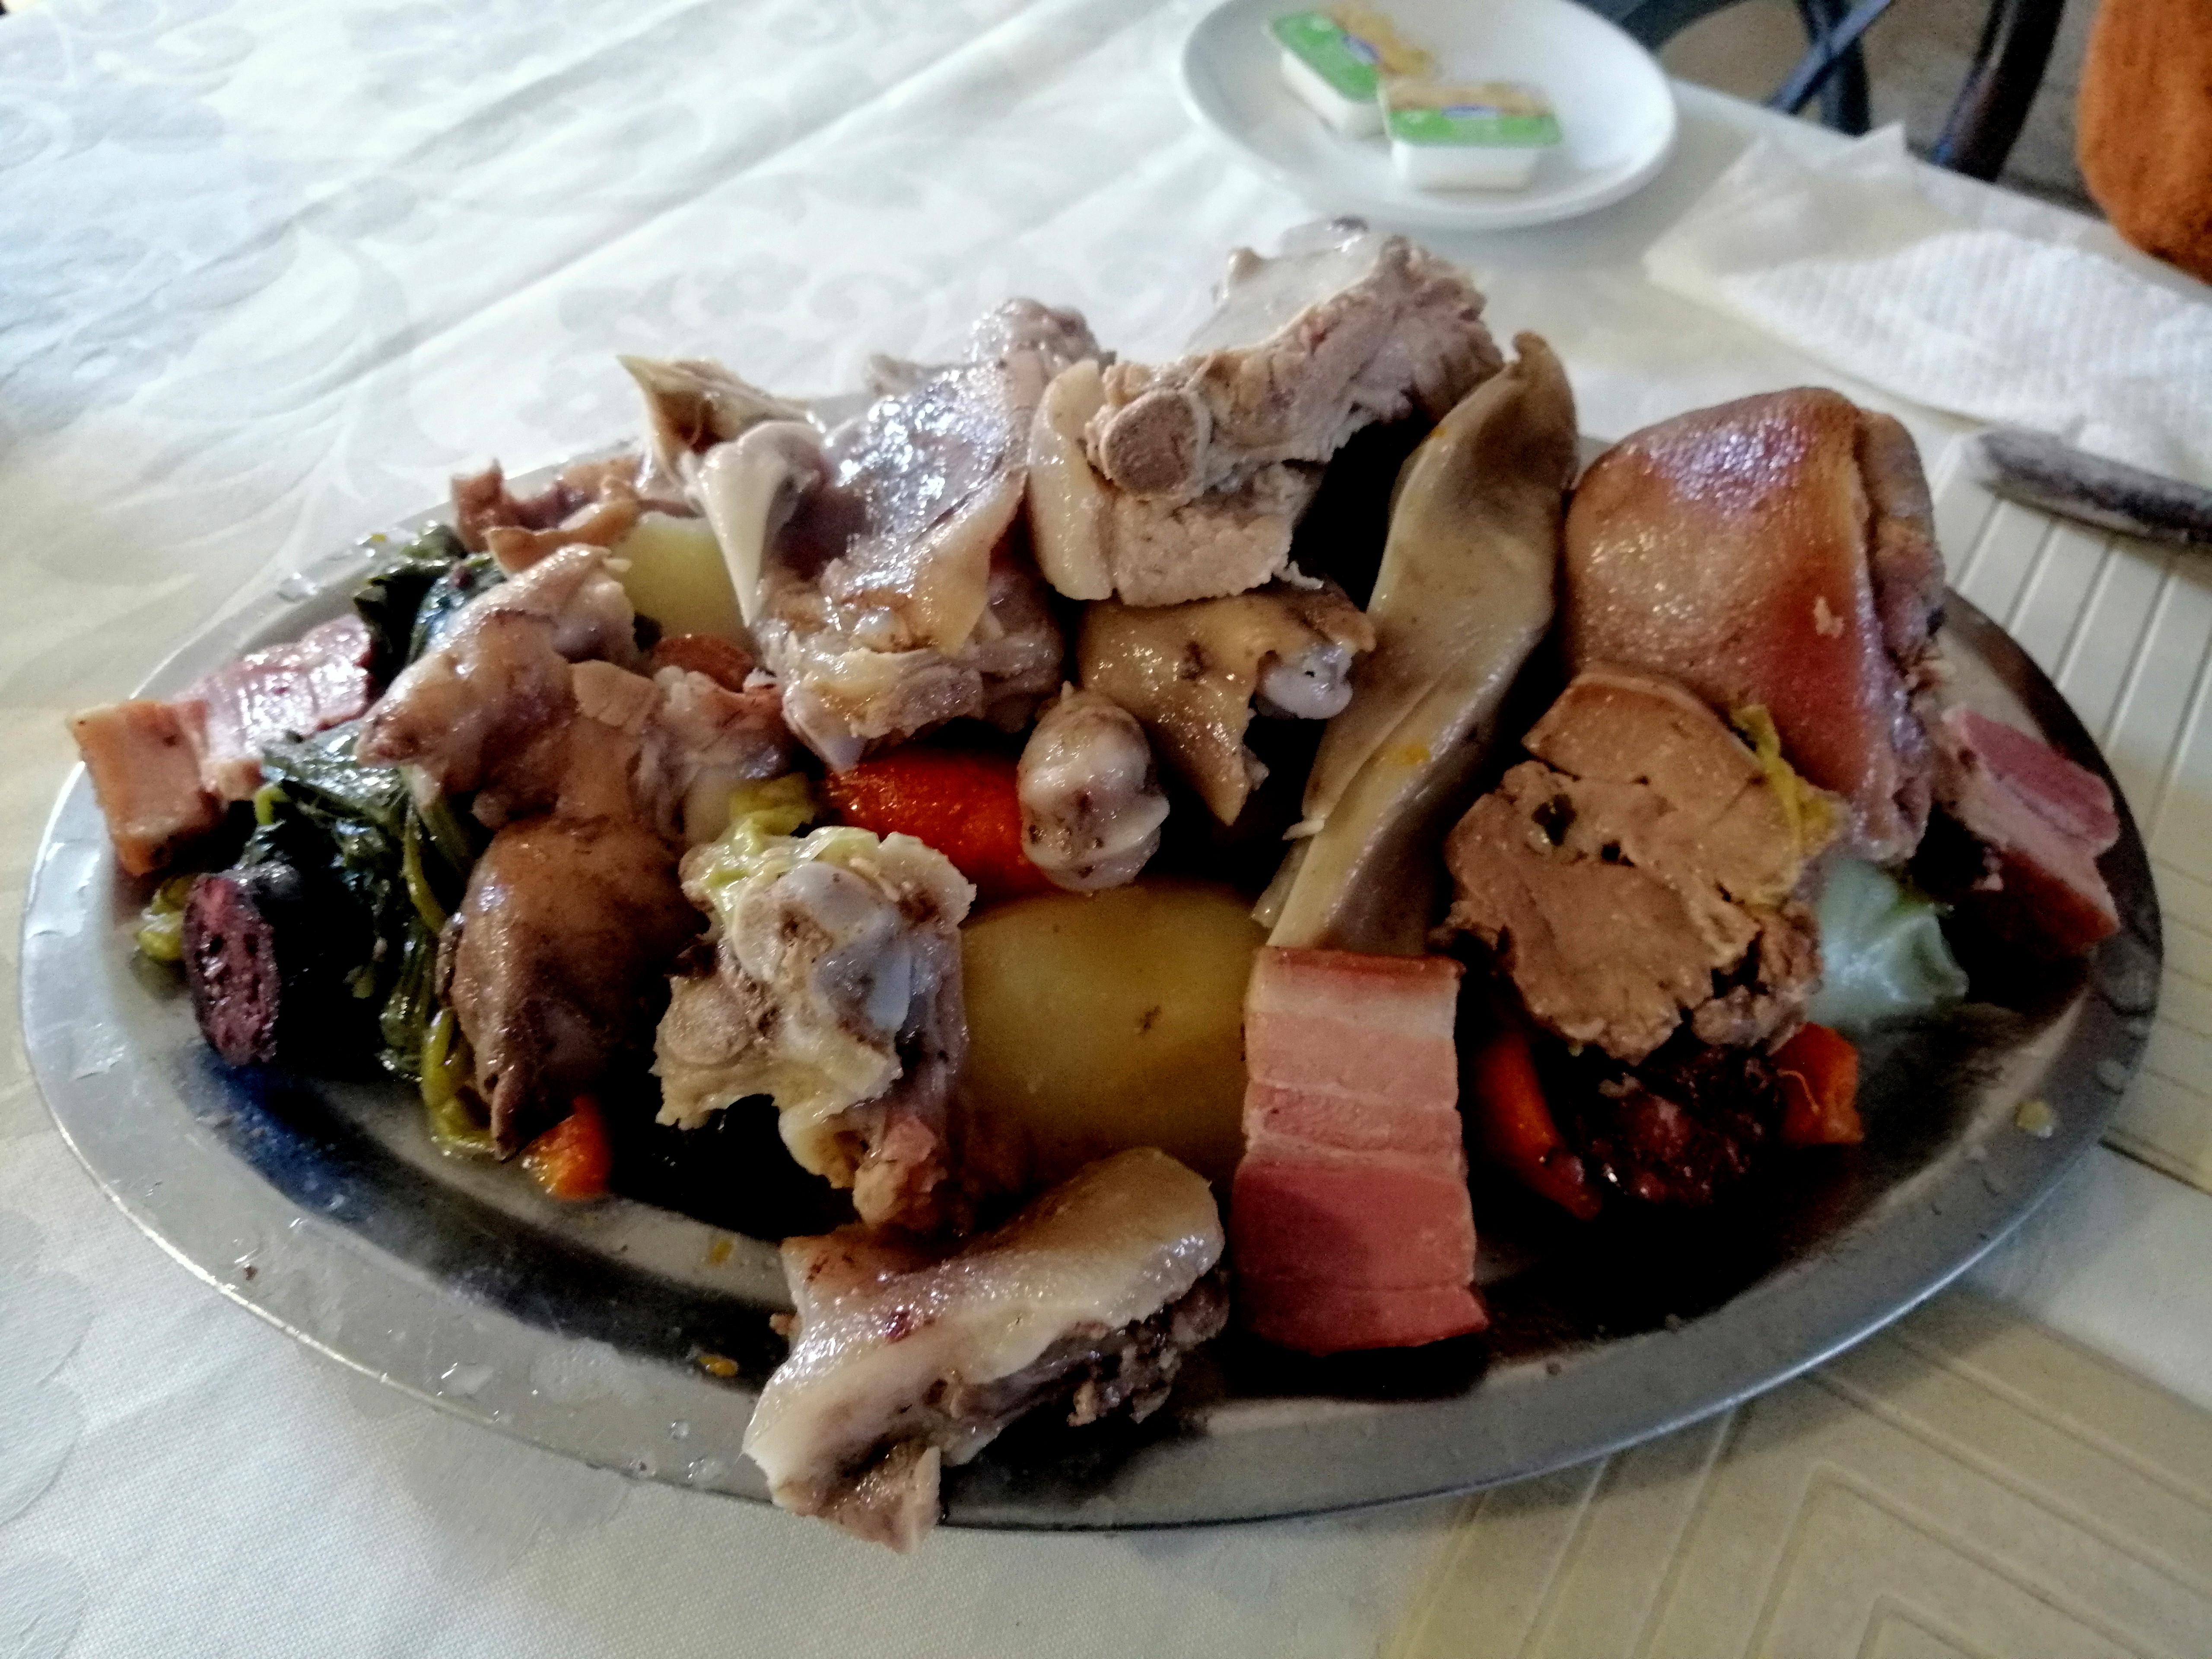
Gastronomia, dish, food, cuisine, ingredient, meat, produce, recipe, Babi panggang, roast beef, brisket, salad, brunch, Tokwa t baboy